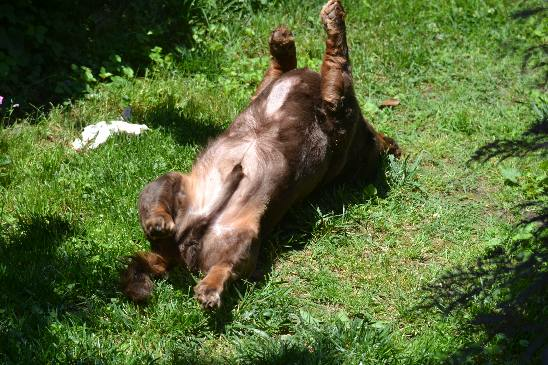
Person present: No